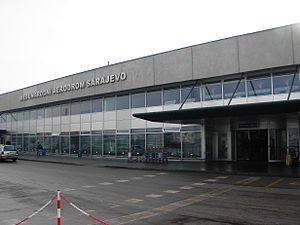
L'aéroport international de Sarajevo également connu sous le nom de aéroport de Butmir code AITA : SJJ • code OACI : LQSA est un aéroport bosnien situé à Sarajevo, la capitale du pays. Il s'agit du plus grand aéroport en termes de destinations et de passagers. Ainsi, si en 2011, l'aéroport a été utilisé par 600 000 passagers, en 2019, c'est près d'1,2 millions de passagers qui ont transité par cet aéroport.